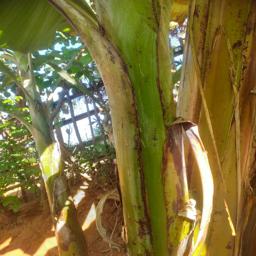
Label: MALBHOG LEAF